Tribulus terrestris

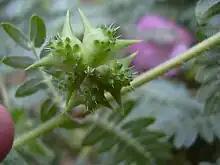
"Goathead" fruit

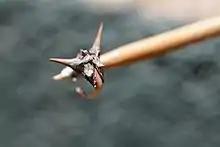
Germinating fruit of "Tribulus terrestris"

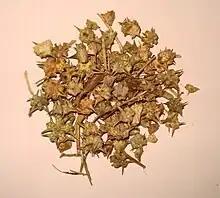
Dried "Tribulus terrestris" burs

Stems branch from the crown and are densely hairy. Leaves are opposite and pinnately compound. Densely hairy leaflets are opposite and up to long.